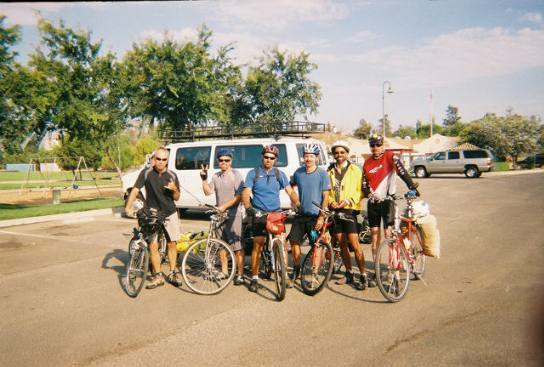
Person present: Yes